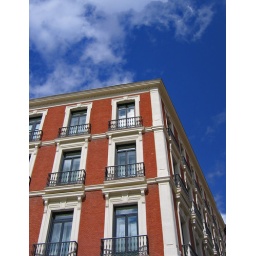
I thought this building was quite striking against the blue sky.